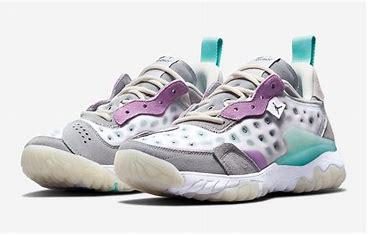
Brand: Jordan
Model: Delta 2